Albert Prosa

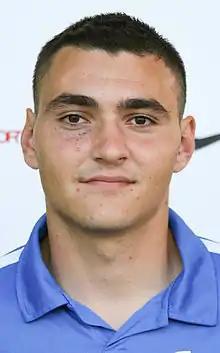
Prosa in 2011

Albert Prosa (born 1 October 1990) is an Estonian professional footballer who plays as a forward.